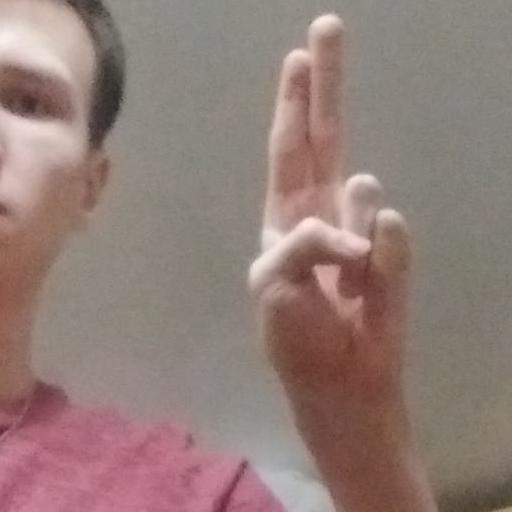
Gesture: two_up